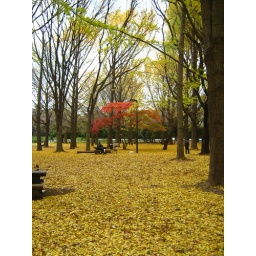
A lone red tree in the midst of gold